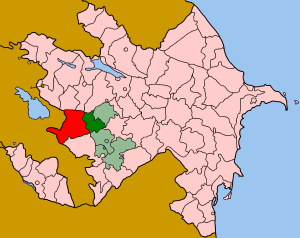
La Résolution du Conseil de sécurité des Nations unies 822, adoptée à l'unanimité le 30 avril 1993, après s'être inquiété de la détérioration des relations entre l'Arménie et l'Azerbaïdjan et l'escalade subséquente des hostilités armées et de la situation humanitaire dans la région, le Conseil a exigé la cessation immédiate des hostilités et le retrait immédiat des forces d'occupation arméniennes dans le district de Kalbajar près du Haut-Karabagh en Azerbaïdjan.